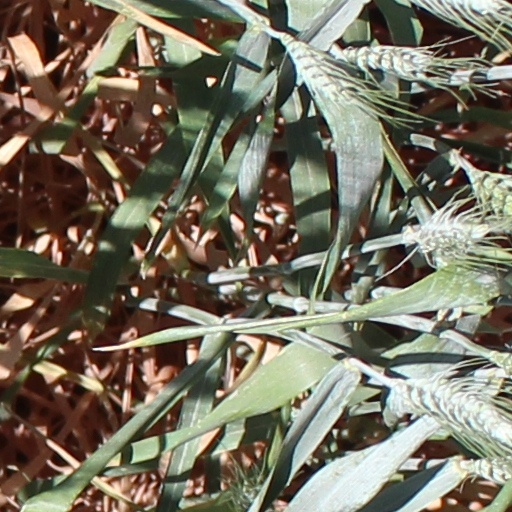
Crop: wheat